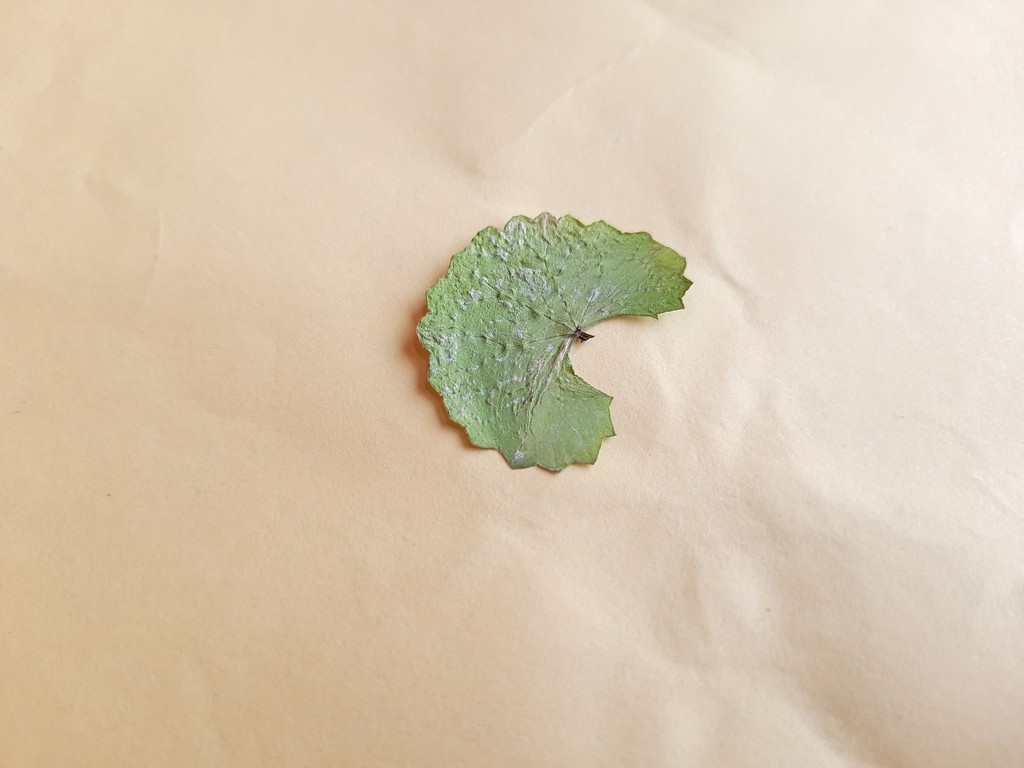
Label: Dried